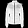
Label: Coat